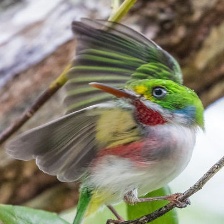
Species: CUBAN TODY
Scientific name: TODUS MULTICOLOR